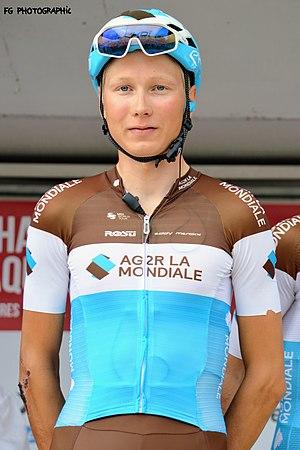
Jaakko HANNINEN - Août 2019
Jaakko Hänninen, né le 16 avril 1997, est un coureur cycliste finlandais, membre de l'équipe AG2R La Mondiale.